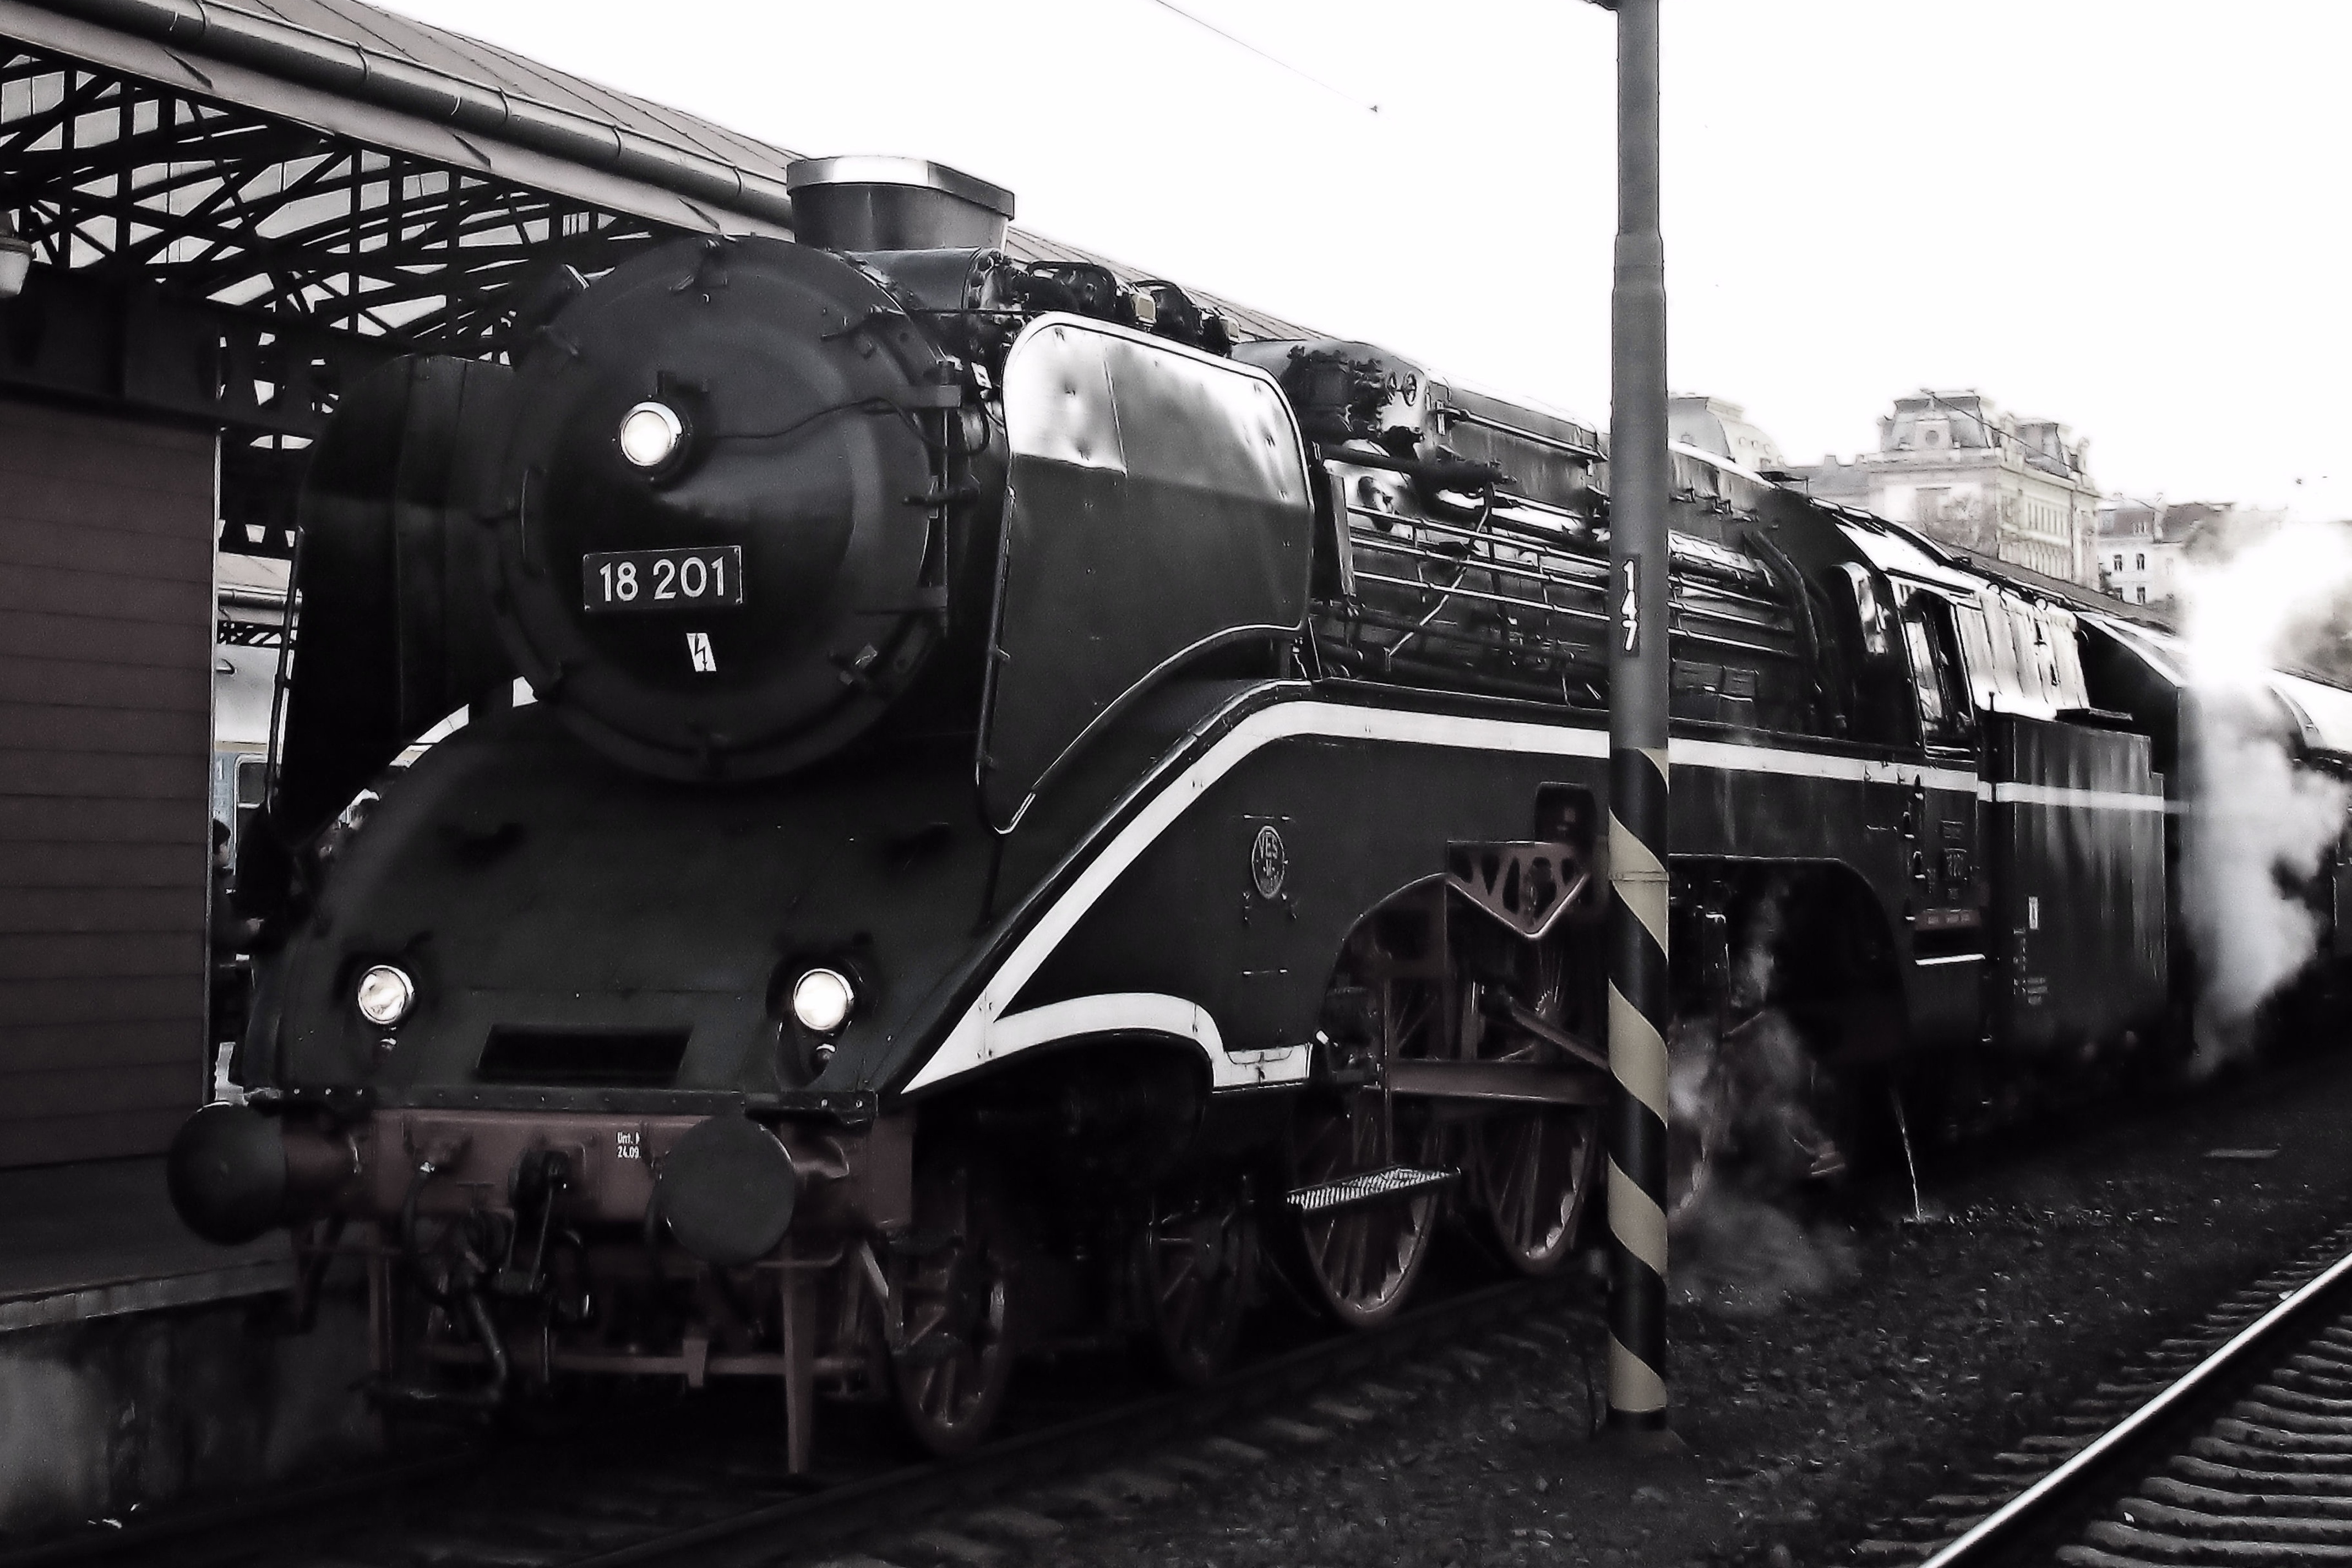
black and white, track, railway, train, transport, vehicle, nostalgia, monochrome, locomotive, steam engine, historically, rail transport, steam locomotive, blackjack, linkage, land vehicle, german reichsbahn, monochrome photography, rolling stock, railroad car, drive wheels, schnellfahrtlock, dr 18 201, blowing wheels, photo wimmer